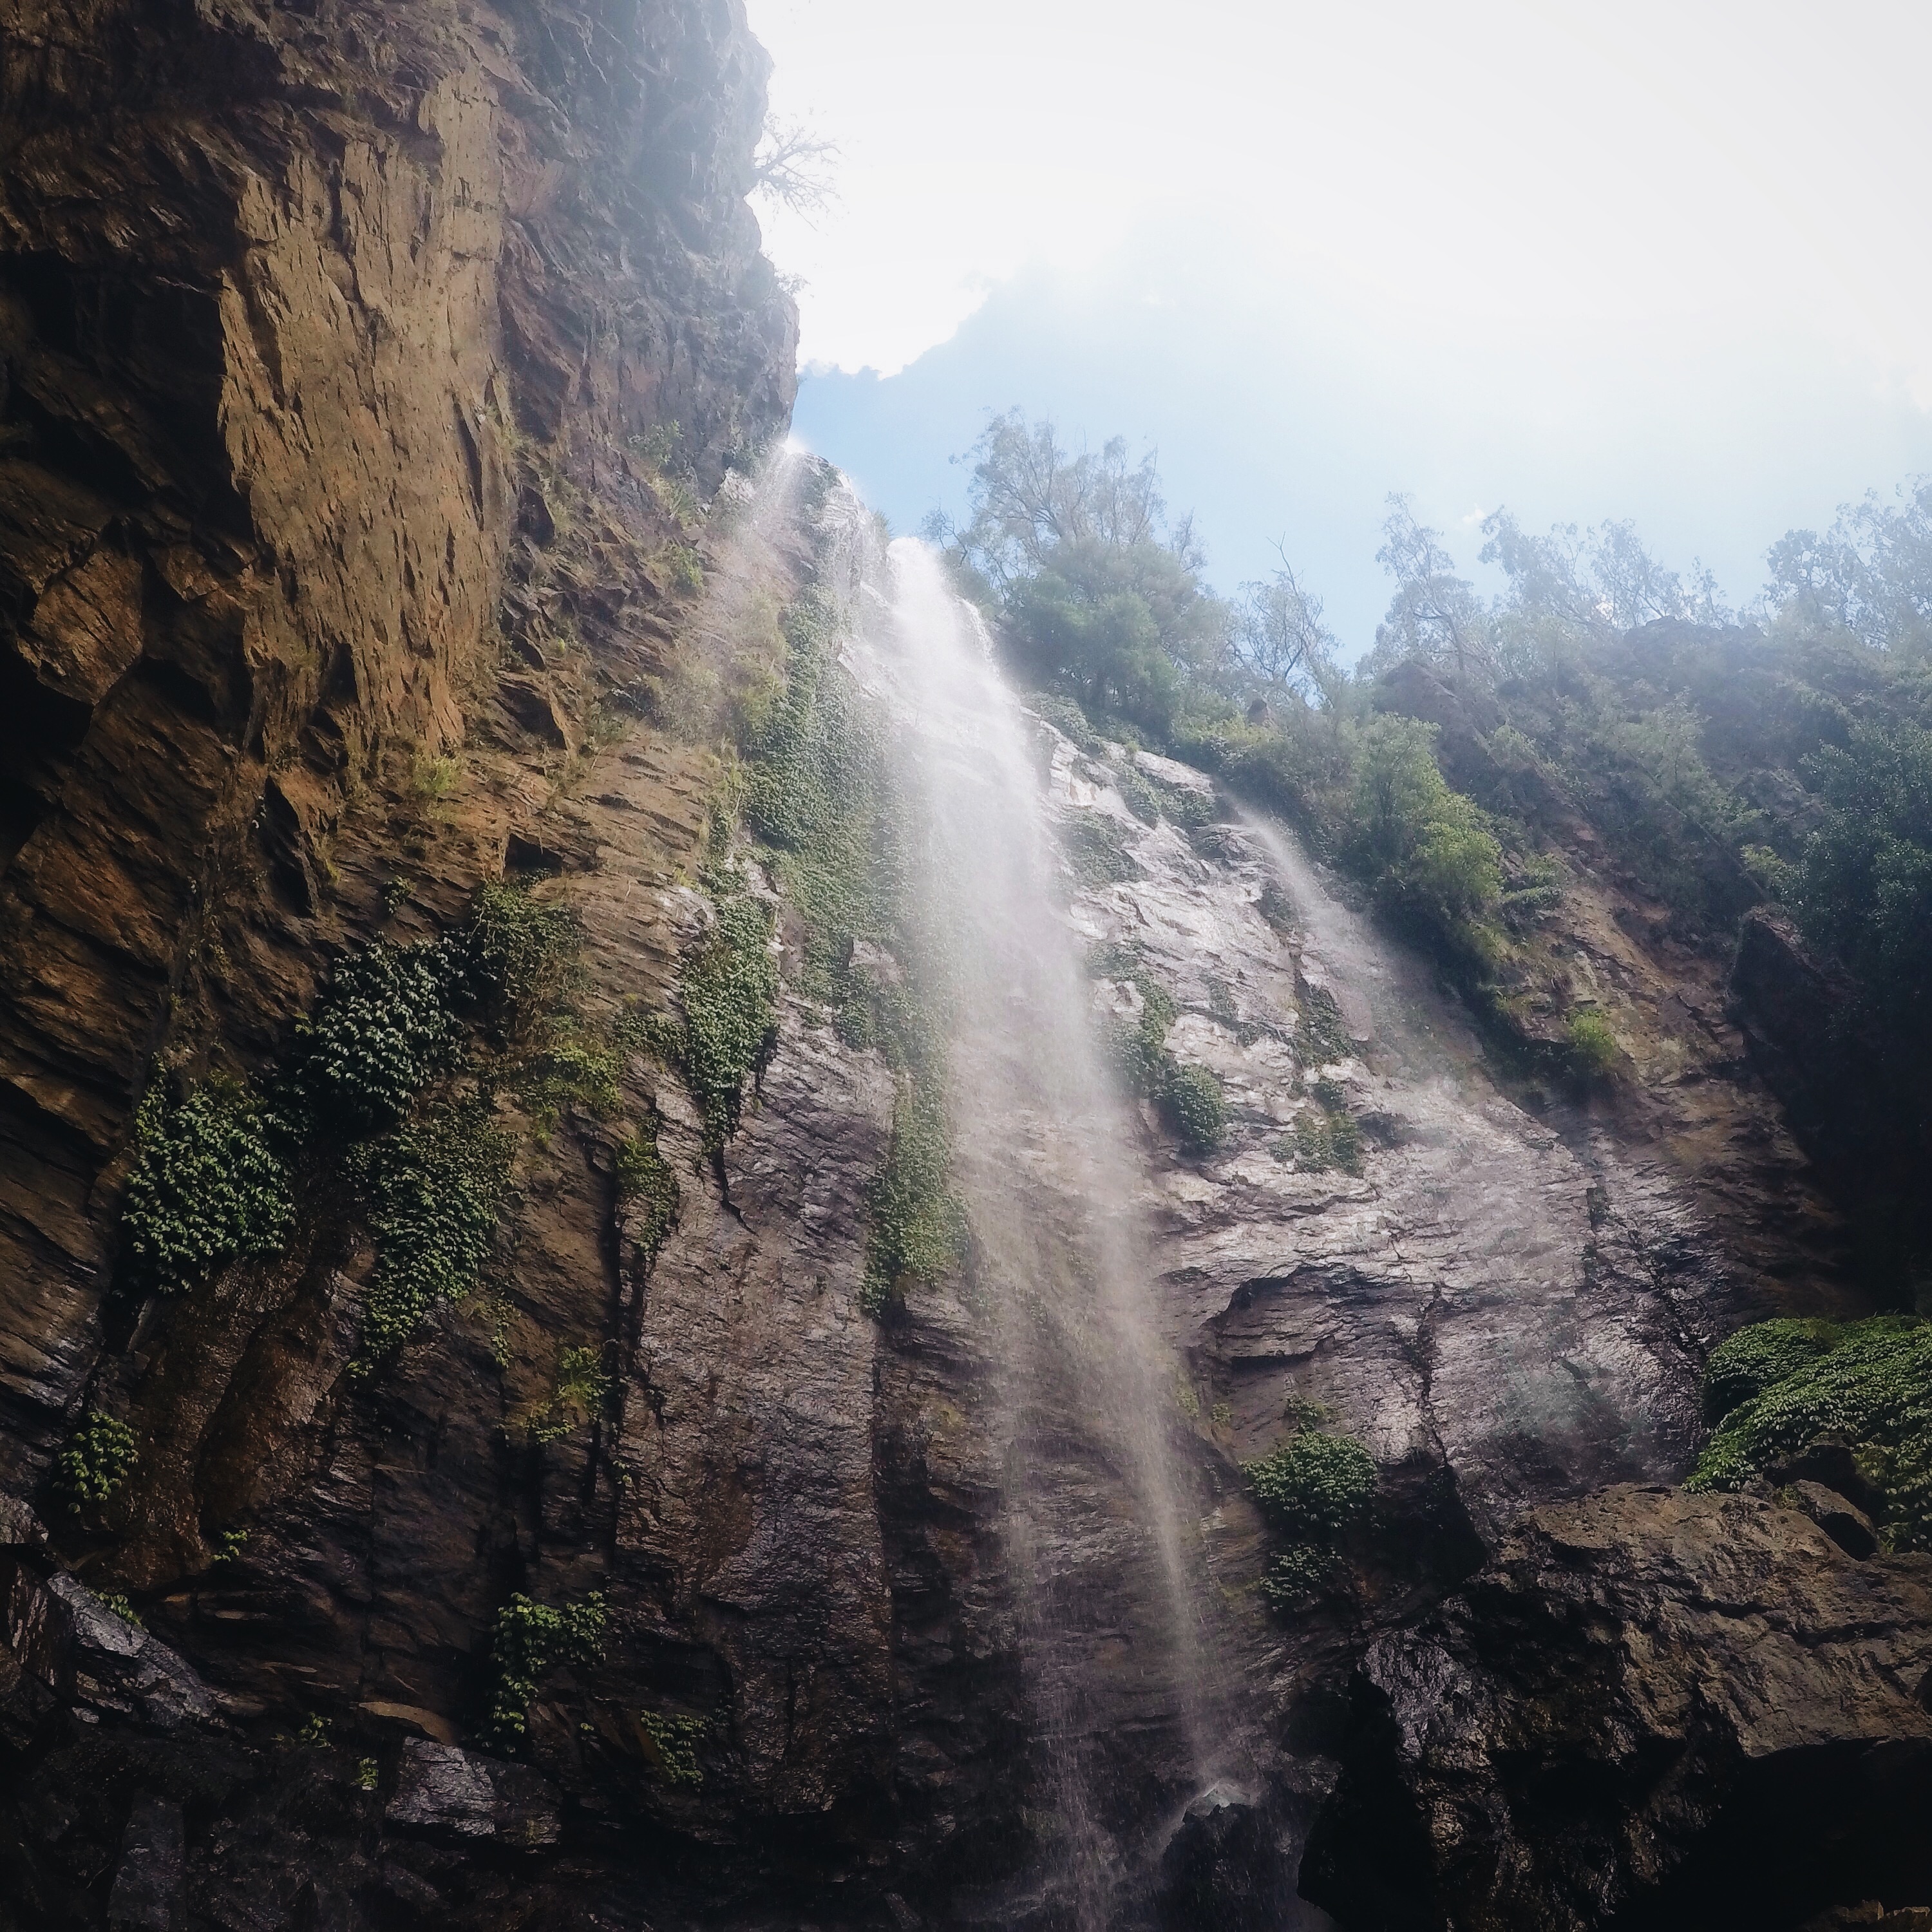
waterfall, mountain, adventure, valley, formation, cliff, canyon, terrain, ravine, water feature, wadi, geological phenomenon